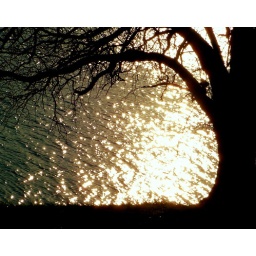
This tree hangs out over the lake, allowing a nice expanse of reflective water in the background.